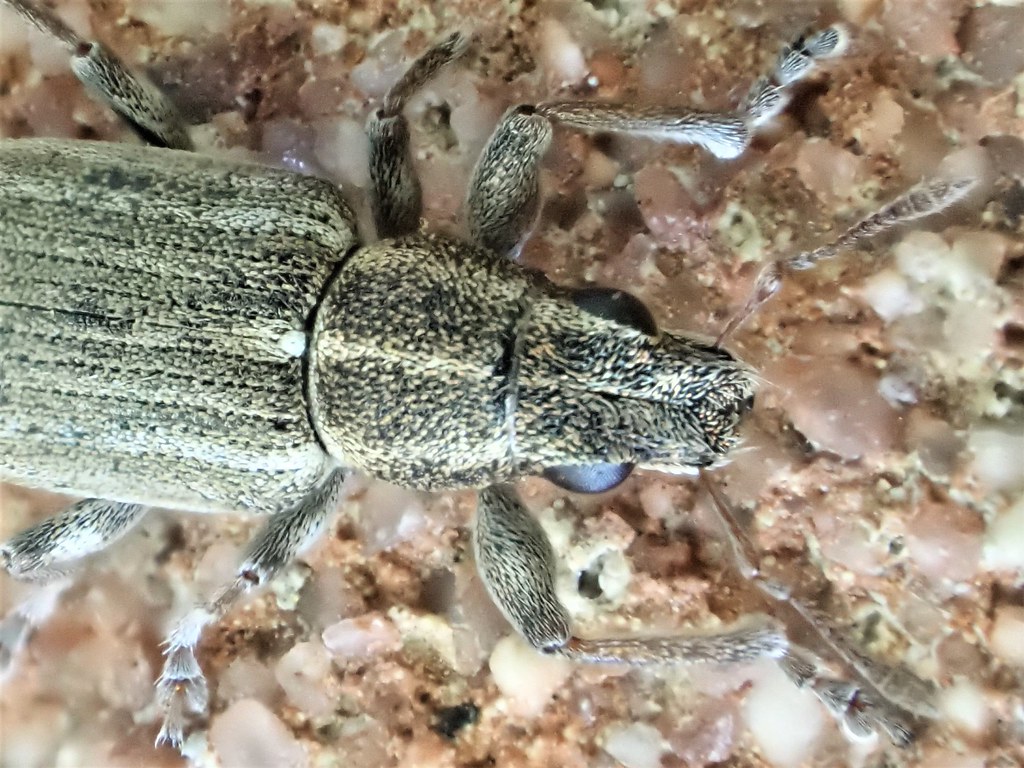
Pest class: pea_leaf_weevil